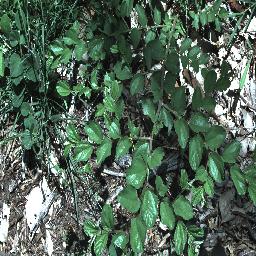
Label: chinee_apple